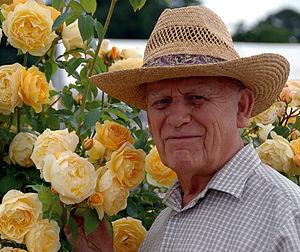
David Charles Henshaw Austin est un créateur britannique de roses.